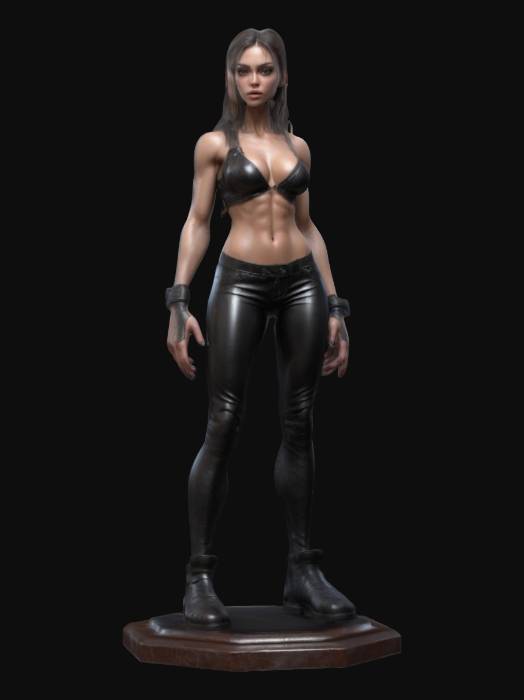
미적 점수 (1~10점): 8